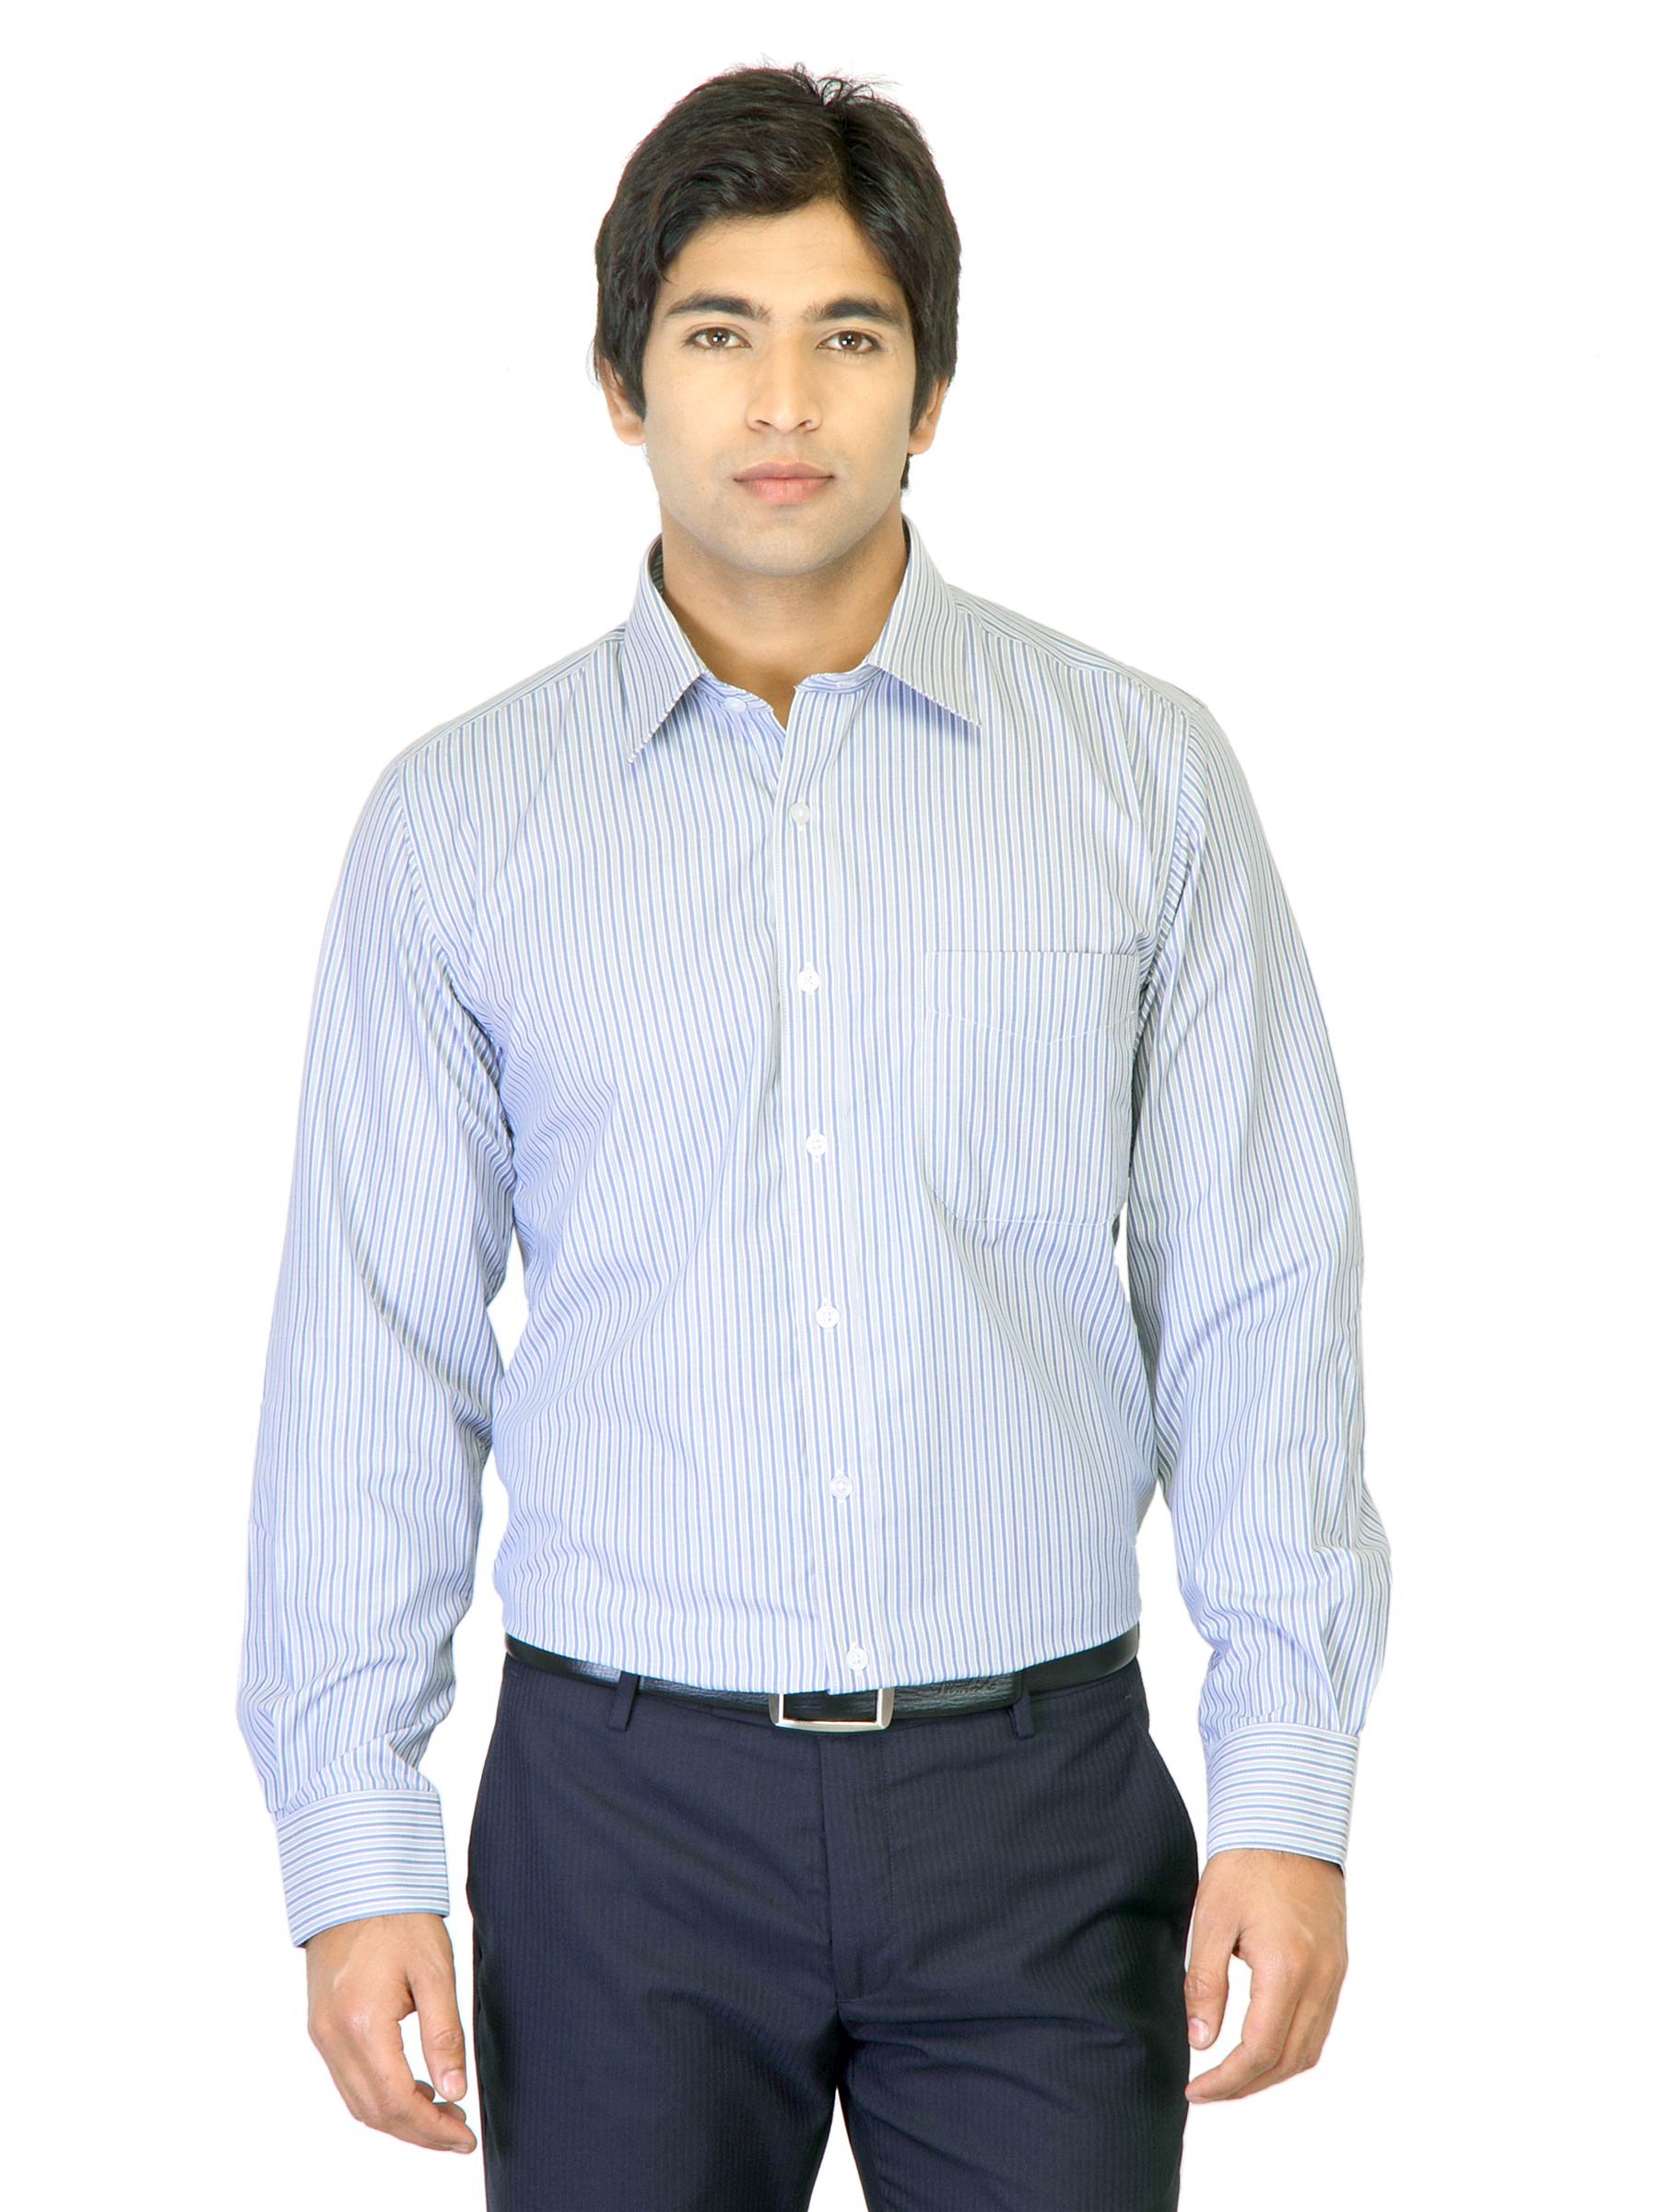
Mark Taylor Men Striped Blue Shirt
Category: Apparel / Topwear / Shirts
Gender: Men
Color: Blue
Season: Fall 2011
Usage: Casual